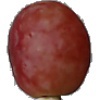
Label: Grape Pink 1